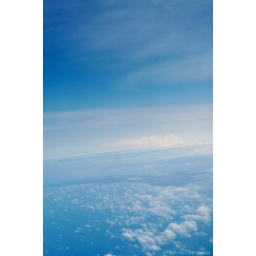
above the blue sky